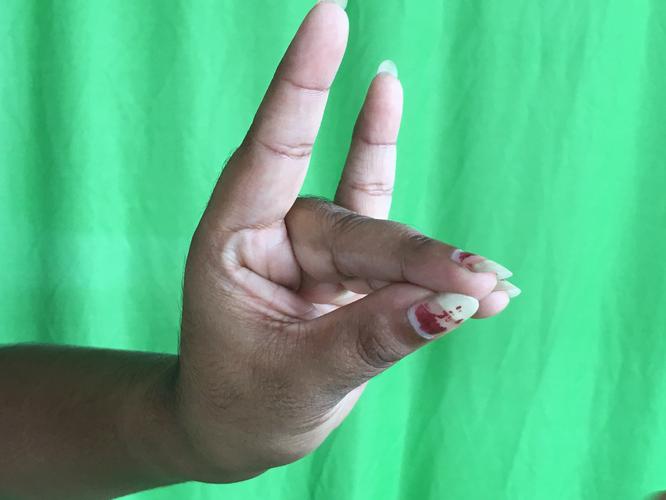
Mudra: Simhamukham
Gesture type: single_hand